Geography of Ukraine

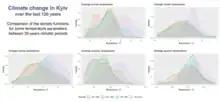
Visualisation of climate change in Kyiv, showing different temperature ranges between different 30-year time periods.

Ukraine is firmly in the mid-latitudes, and generally has a continental climate, except for its southern coasts, which feature cold semi-arid and humid subtropical climates. Average annual temperatures range from in the north, to in the south. Precipitation is disproportionately distributed; it is highest in the west and north and lowest in the east and southeast. Western Ukraine, particularly in the Carpathian Mountains, receives around of precipitation annually, while Crimea and the coastal areas of the Black Sea receive around .